2022 Durham Region municipal elections

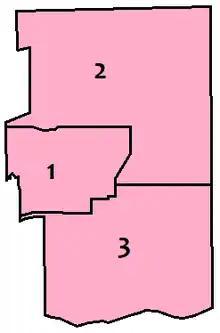
Map of Ajax's three wards

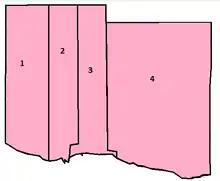
Map of Clarington's four wards

Clarington elected 1 mayor, 2 regional councillors in 1 of 2 wards, and 4 local councillors in 1 of 4 wards.